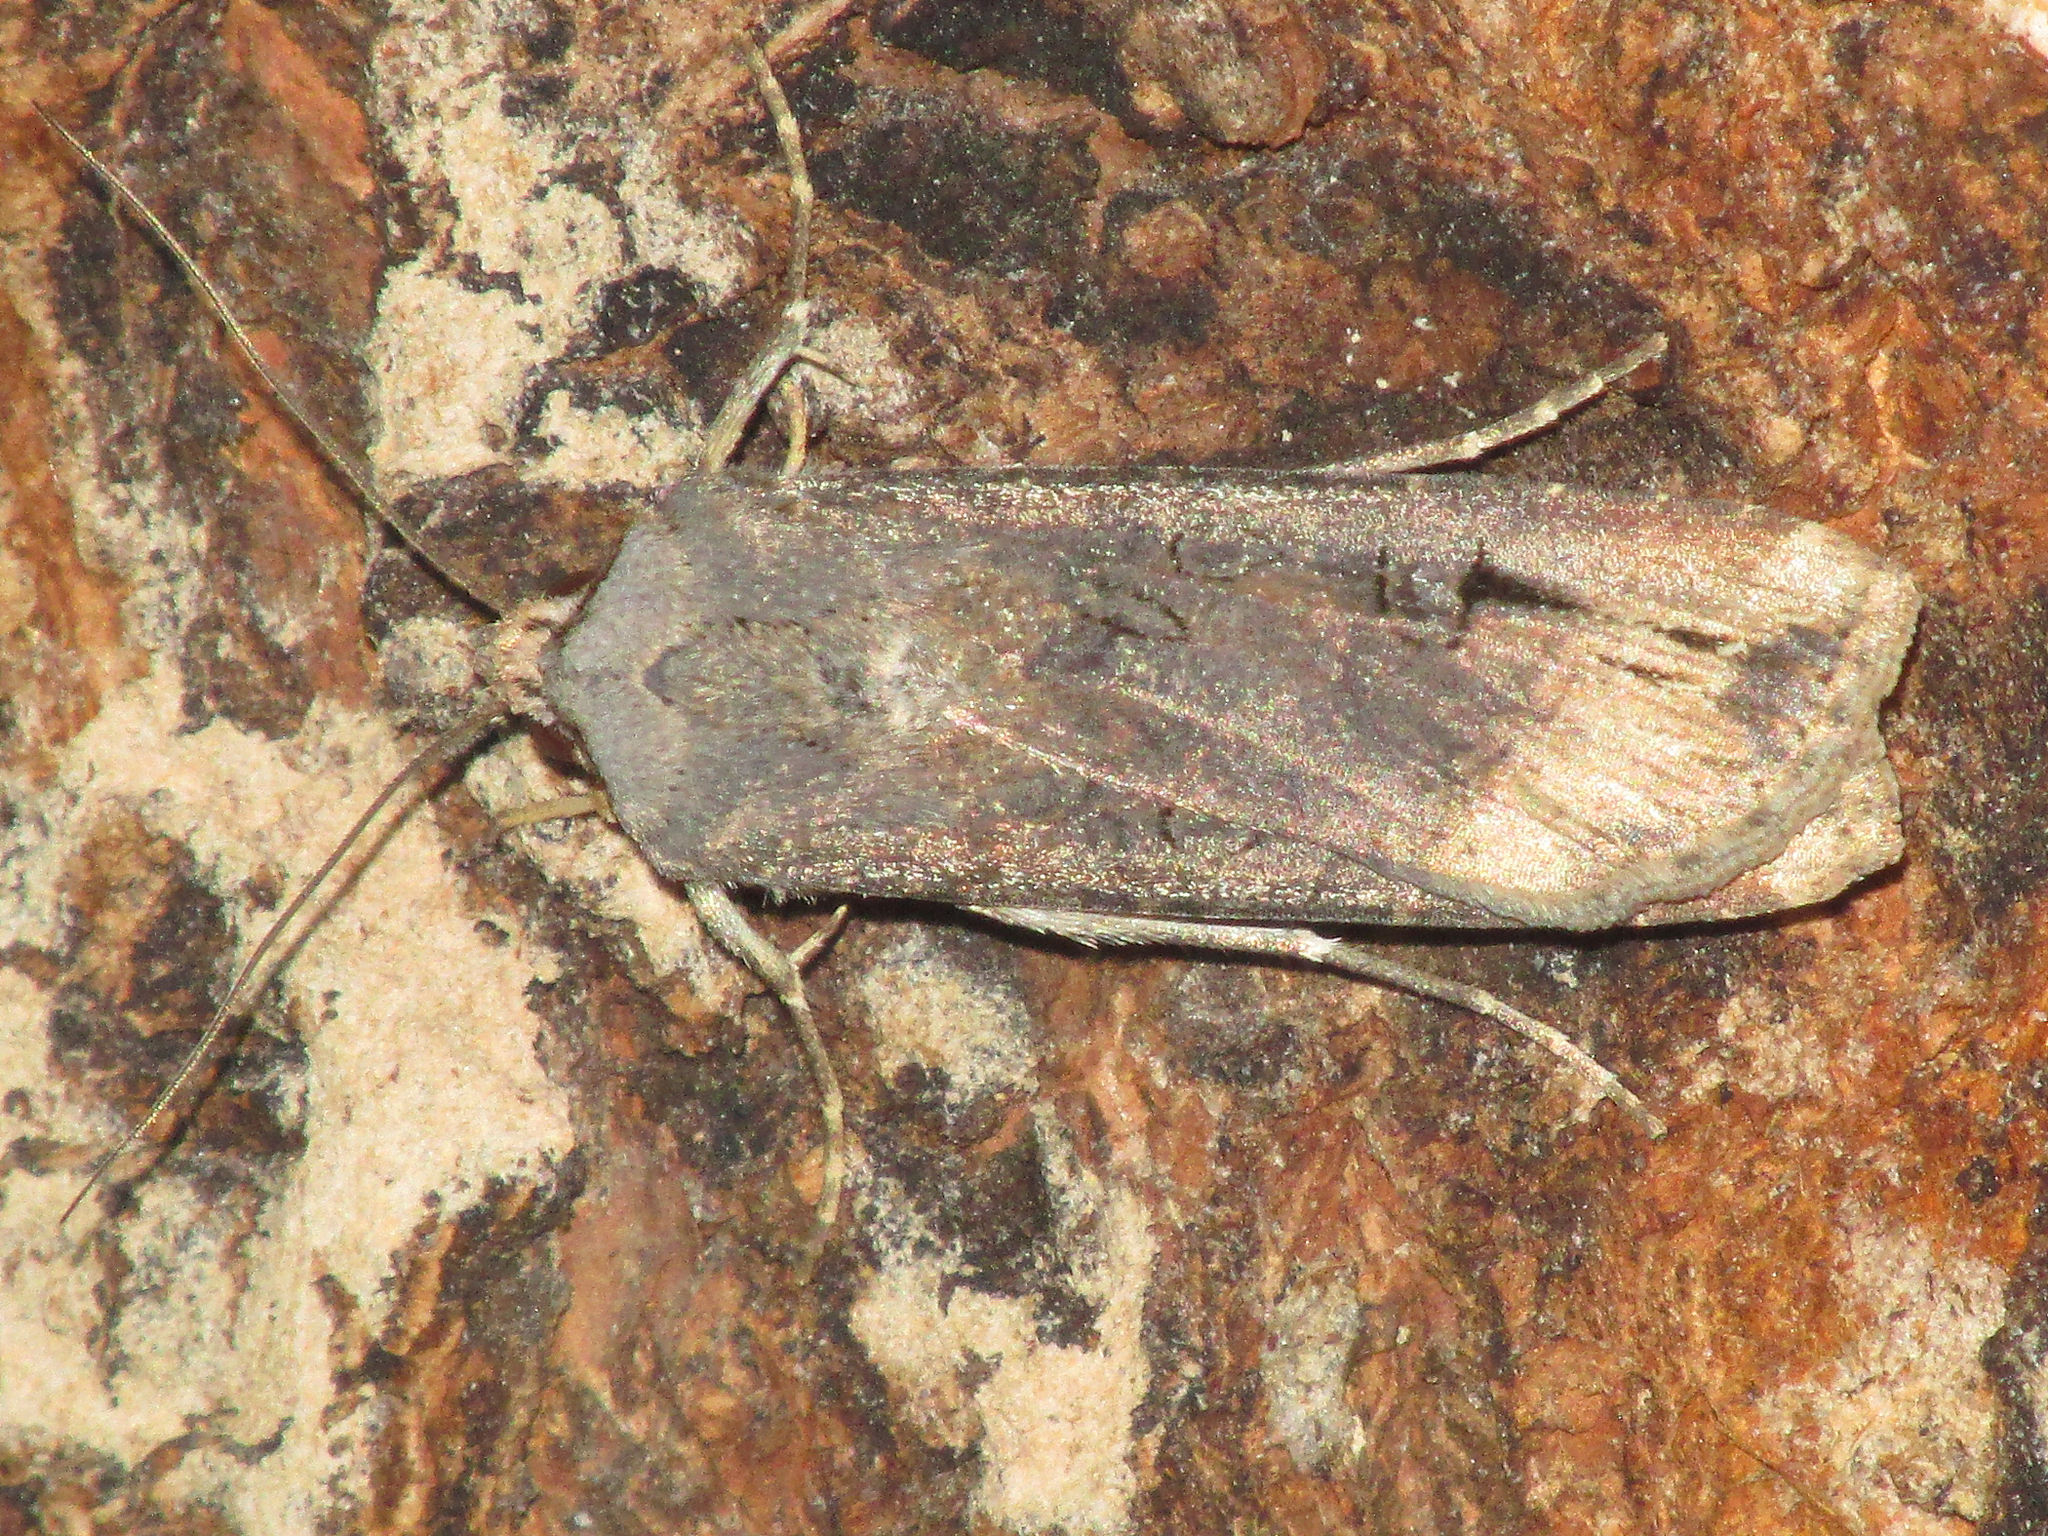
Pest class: cutworms